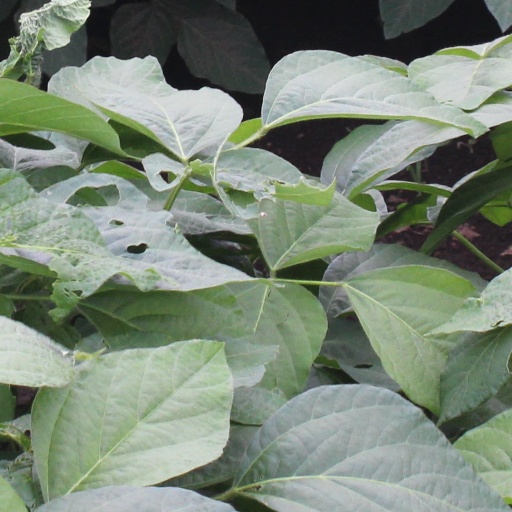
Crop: soybean